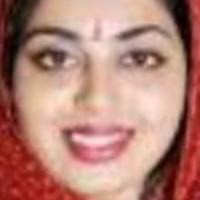
Age group: age 31-40